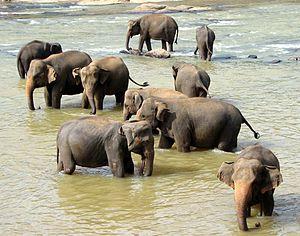
Éléphants à Pinnawala, Sri Lanka
L'éléphant du Sri Lanka est une sous-espèce de l'éléphant d'Asie qui vit au Sri Lanka.